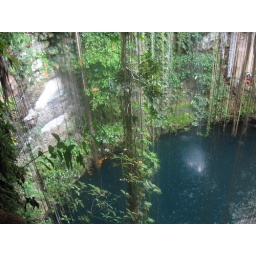
These are roots hanging through thin air from the ground above to reach the water below